Lalith Athulathmudali

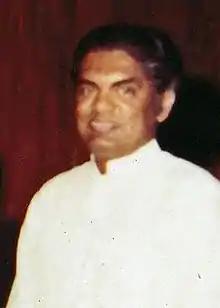
Lalith Athulathmudali

Lalith William Samarasekera Athulathmudali, PC (26 November 1936 – 23 April 1993), known as Lalith Athulathmudali, was a Sri Lankan politician. He was a prominent member of the United National Party, who served as Minister of Trade and Shipping; Minister National Security and Deputy Minister of Defence; Minister of Agriculture, Food and Cooperatives and finally Minister of Education. Following a failed impeachment of President Ranasinghe Premadasa, he was removed from the UNP and formed his own party, the Democratic United National Front. He was assassinated under mysterious circumstances in 1993.